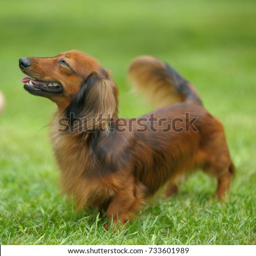
dachshund on a background of green grass